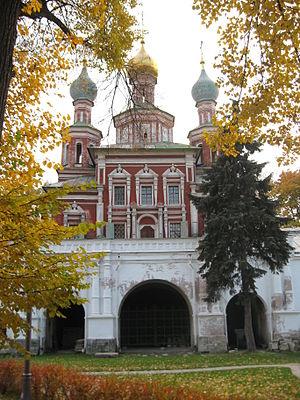
La plomberie est un métier très ancien, dont l'origine remonte à la construction des pyramides en Égypte antique ; attesté par des tuyaux en cuivre vieux de 4 500 ans, c'est un métier qui n'a cessé de s'améliorer et de se développer au cours des siècles et des générations de plombiers qui l'on servi.